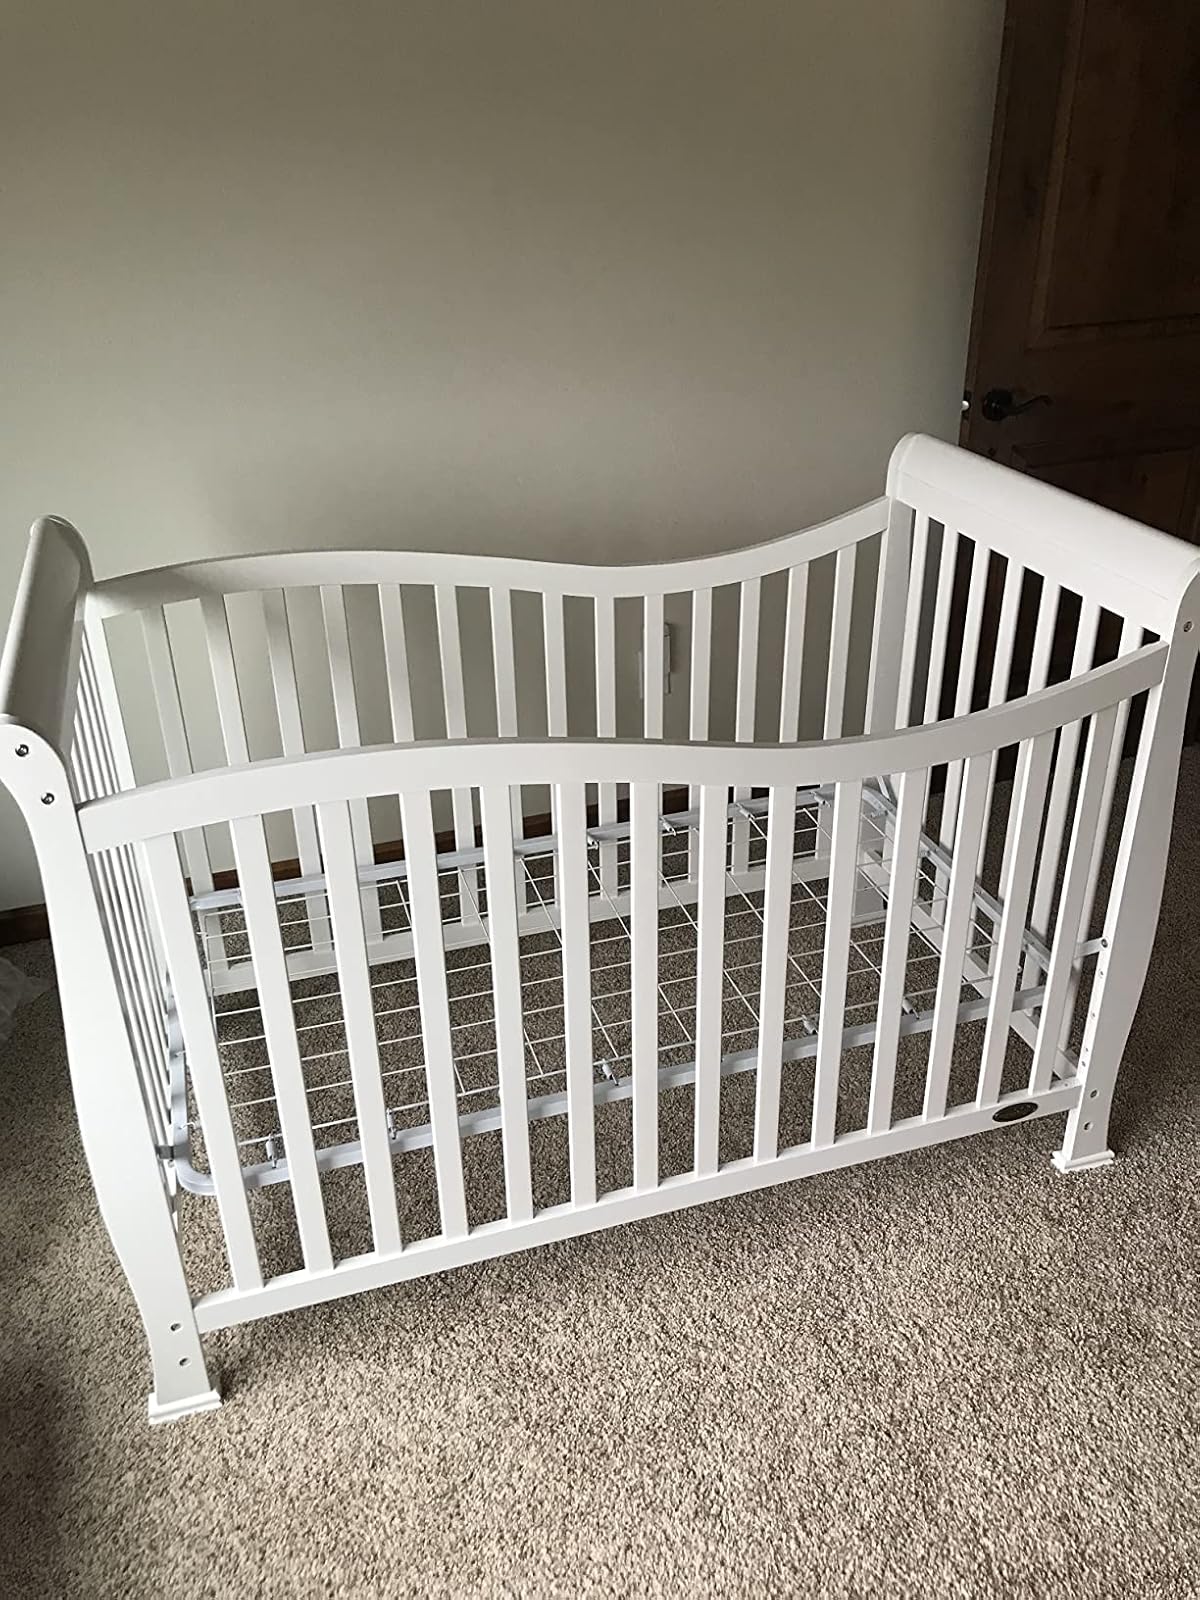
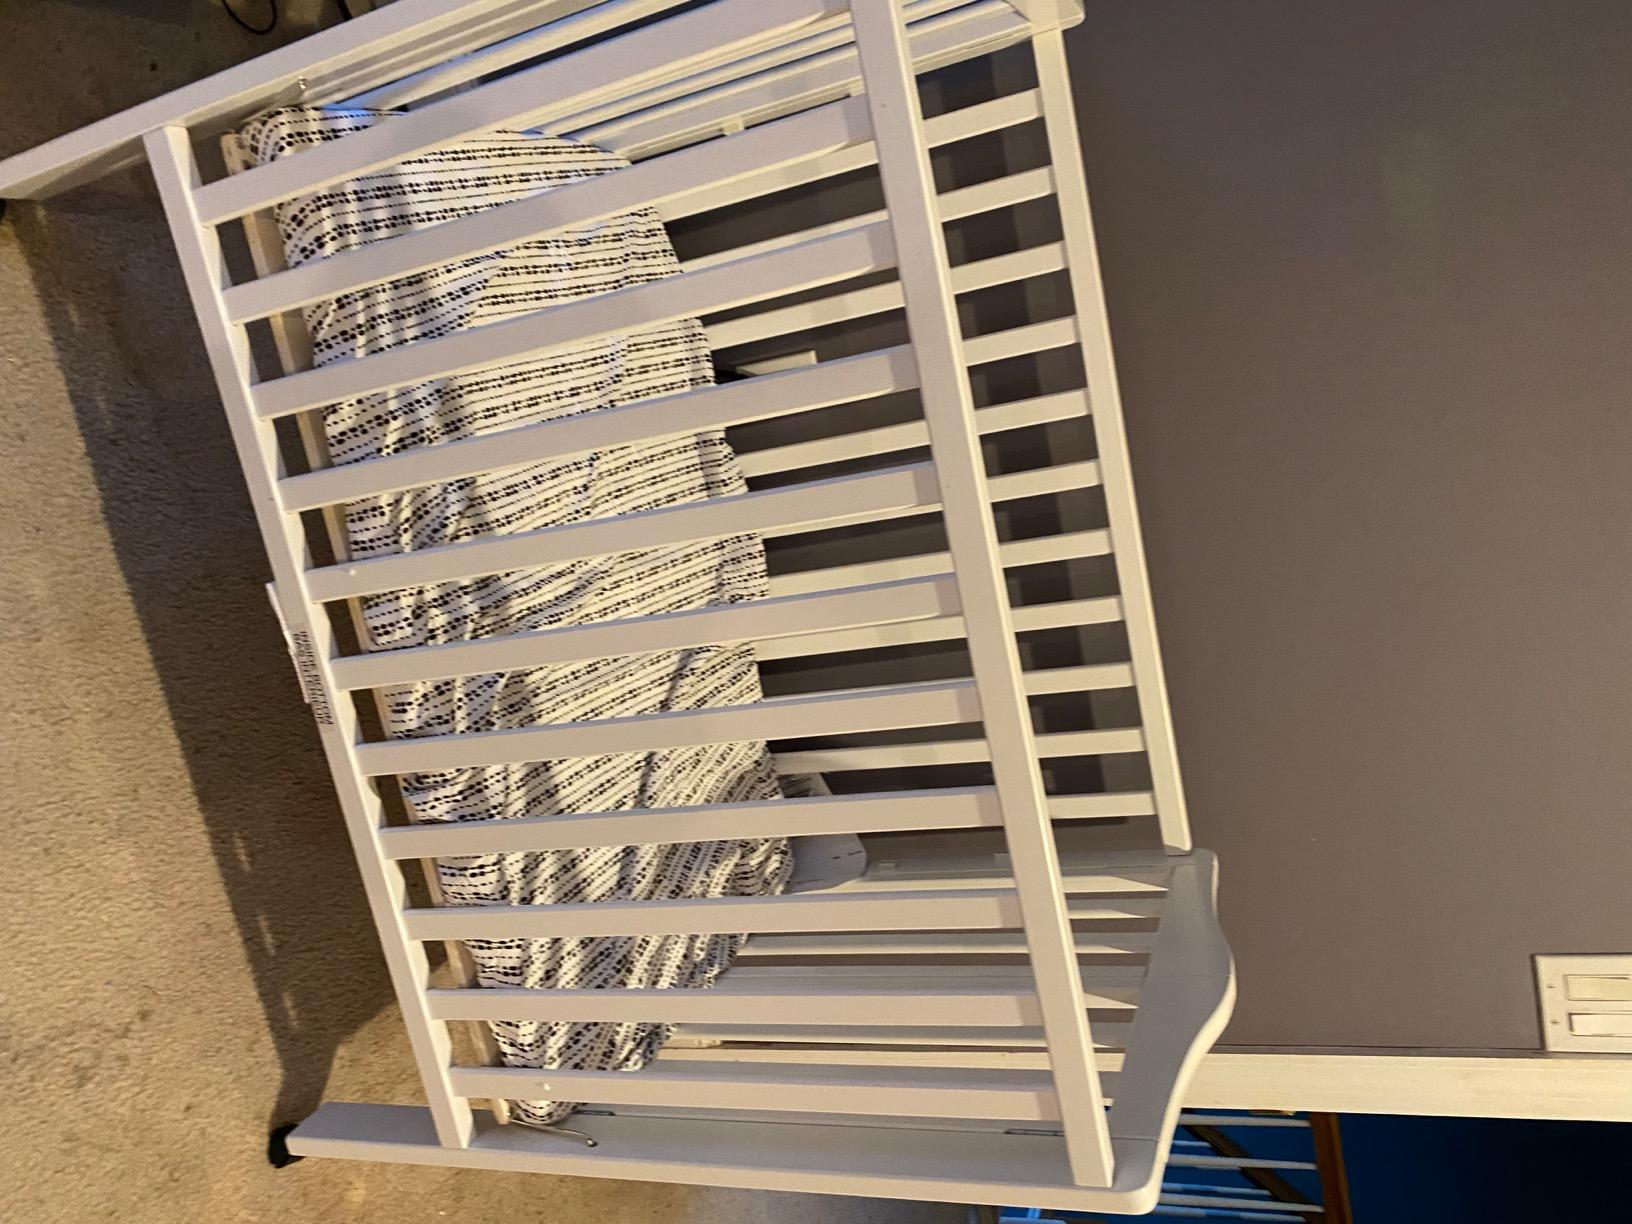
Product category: products_crib
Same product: no